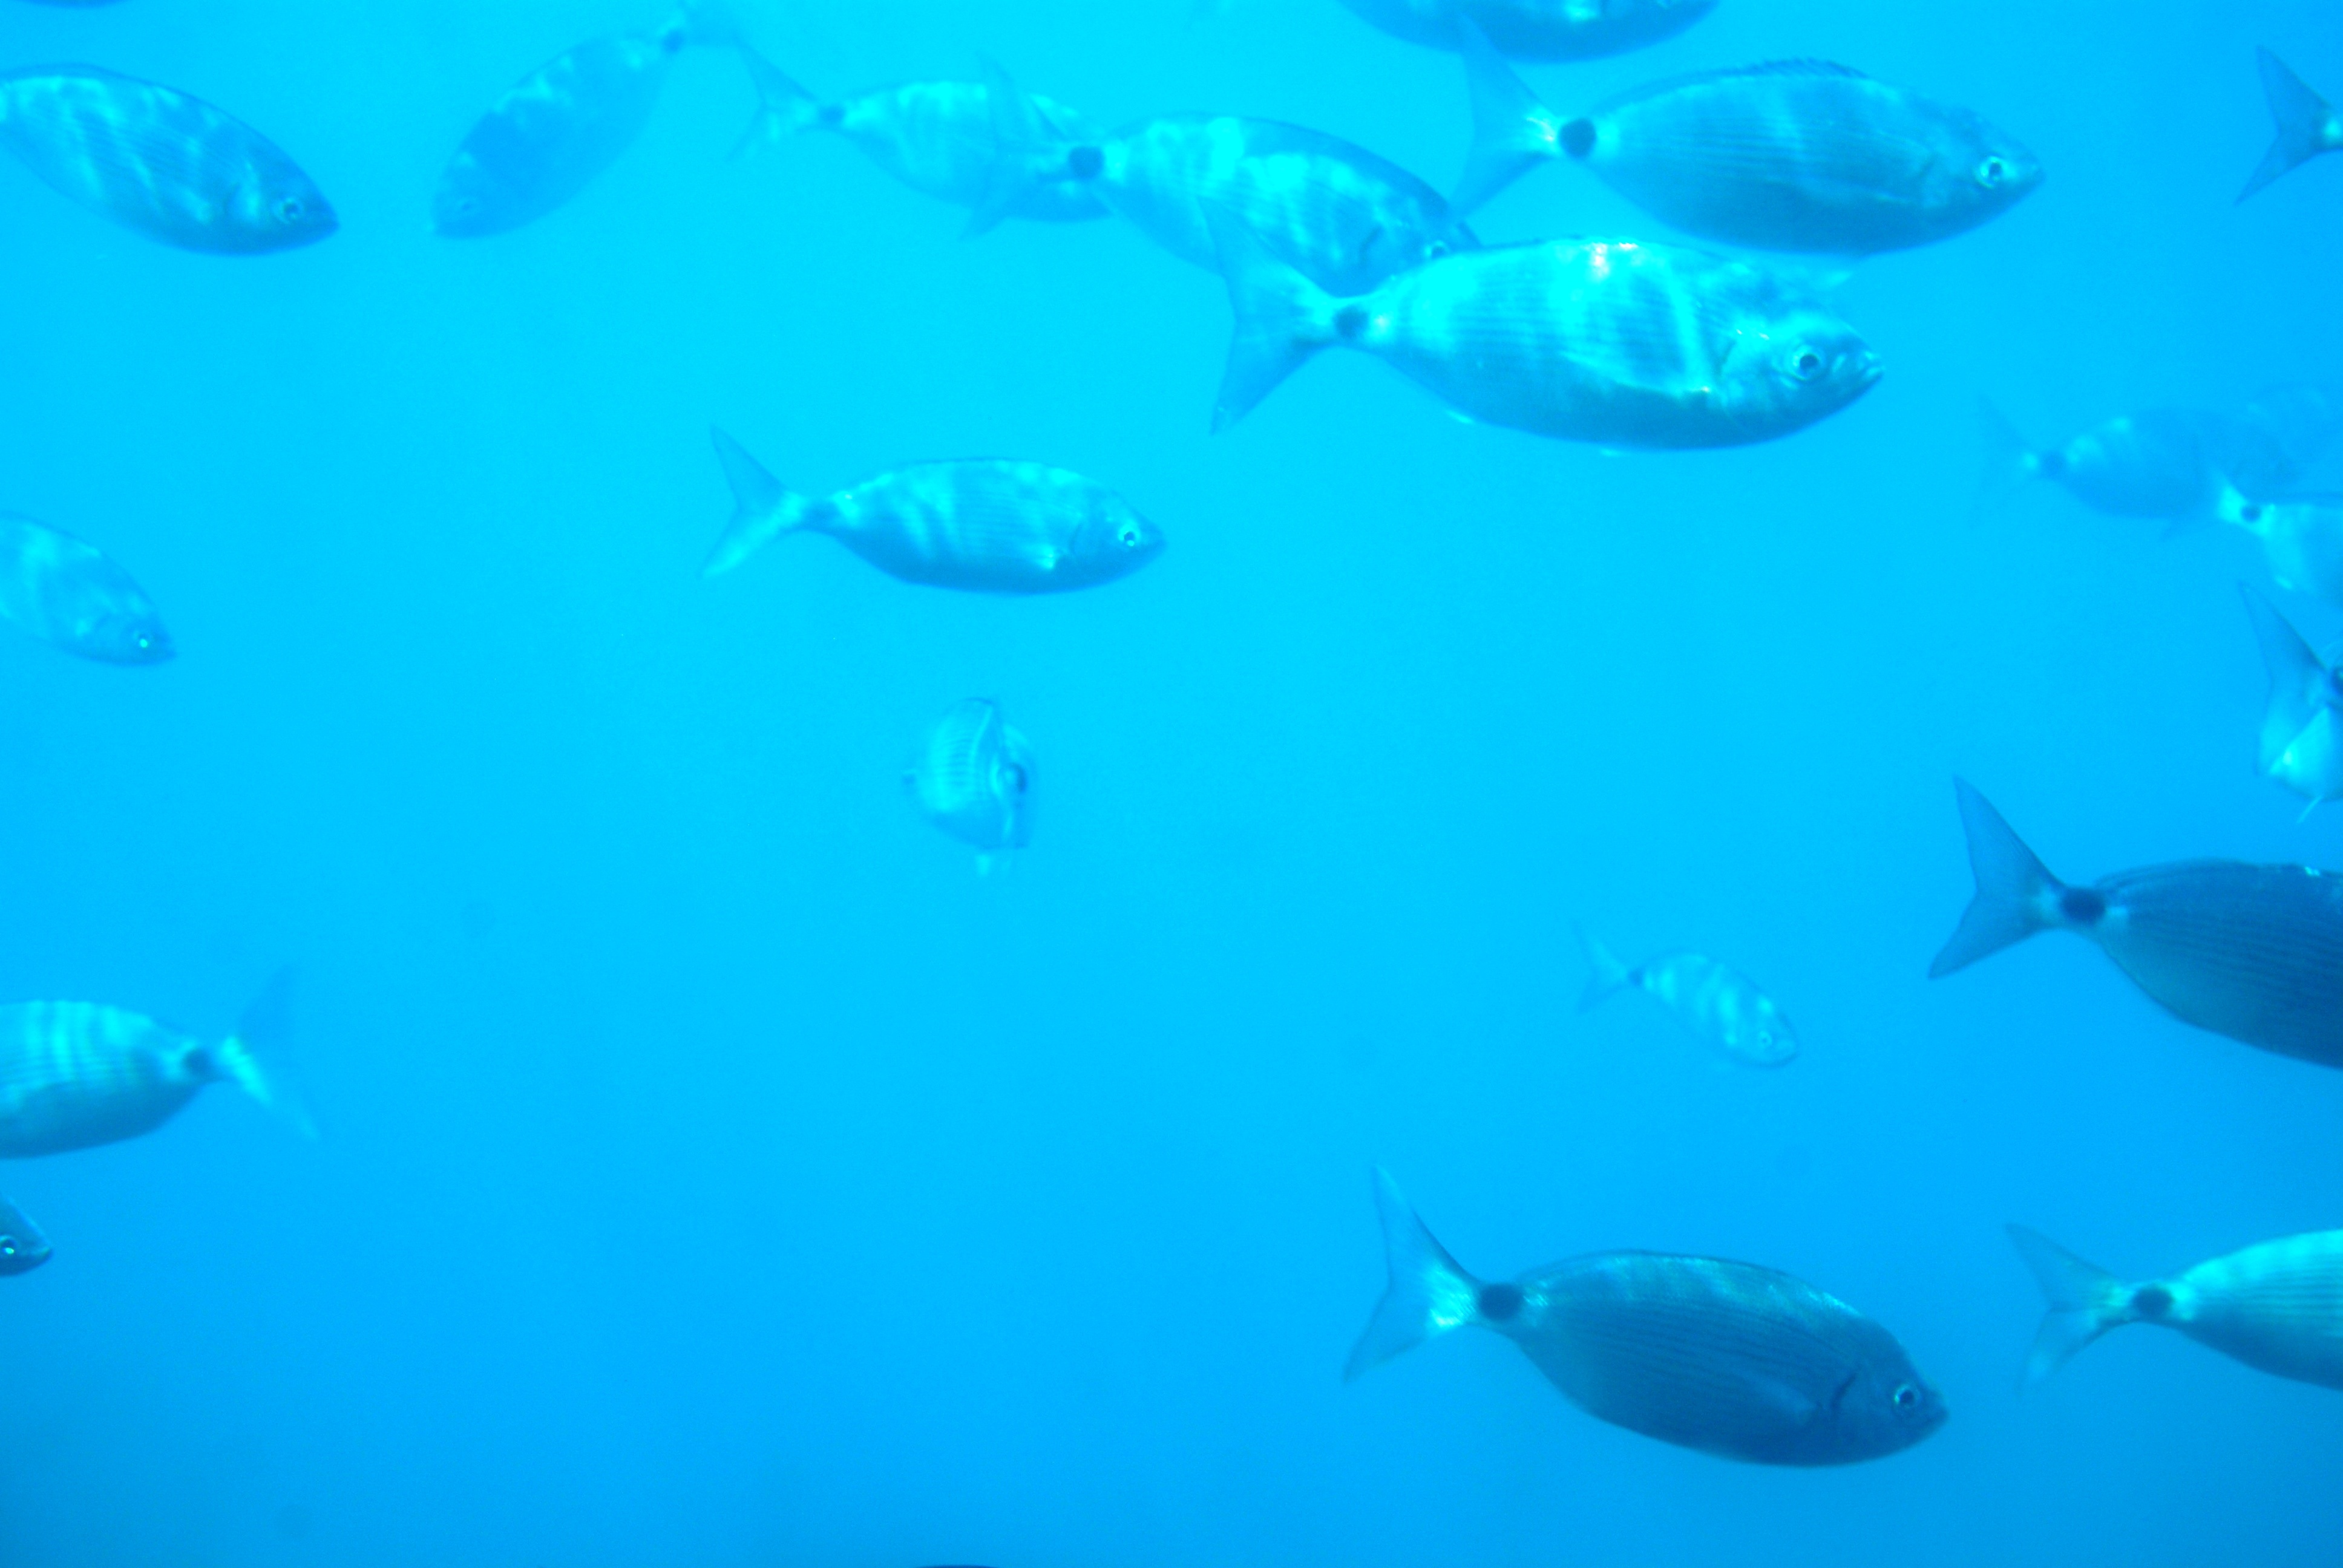
sea, diving, underwater, biology, fish, reef, spain, water sport, seabed, marine biology